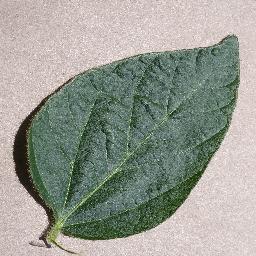
Label: Soybean___healthy